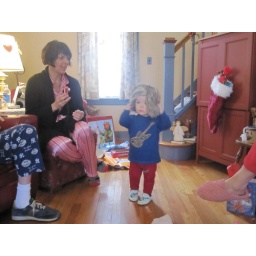
Cary in his new hat, shoes and shirt on Christmas morning